Araneta Coliseum

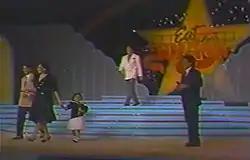
"Eat... Bulaga!: Moving On" on February 18, 1989

The Big Dome also hosted a praise and worship concerts like Israel Houghton, Parachute Band, Don Moen, Bethel Music, Hillsong Worship, Sonicflood, Planetshakers, Planetboom, Hillsong Young & Free and Hillsong UNITED.